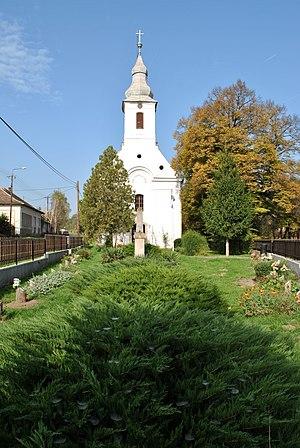
Kétbodony est un village et une commune du comitat de Nógrád en Hongrie.